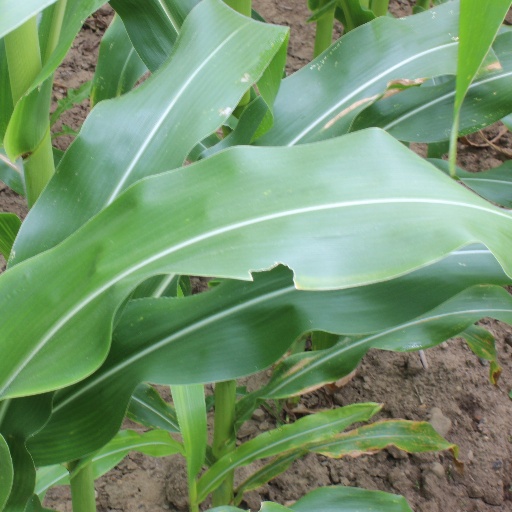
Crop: maize; corn